RAF Mildenhall

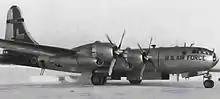
WB-50D of the 58th Weather Squadron

SAC departed Mildenhall in 1959, as its runway capabilities no longer met the requirements for its newer aircraft. On 17 July 1959, SAC and USAFE reached an agreement facilitating and substantially increasing Third Air Force's role in making operational decisions regarding the USAF units in the UK. On 1 September, the 7513th Tactical Group took over host unit responsibilities.